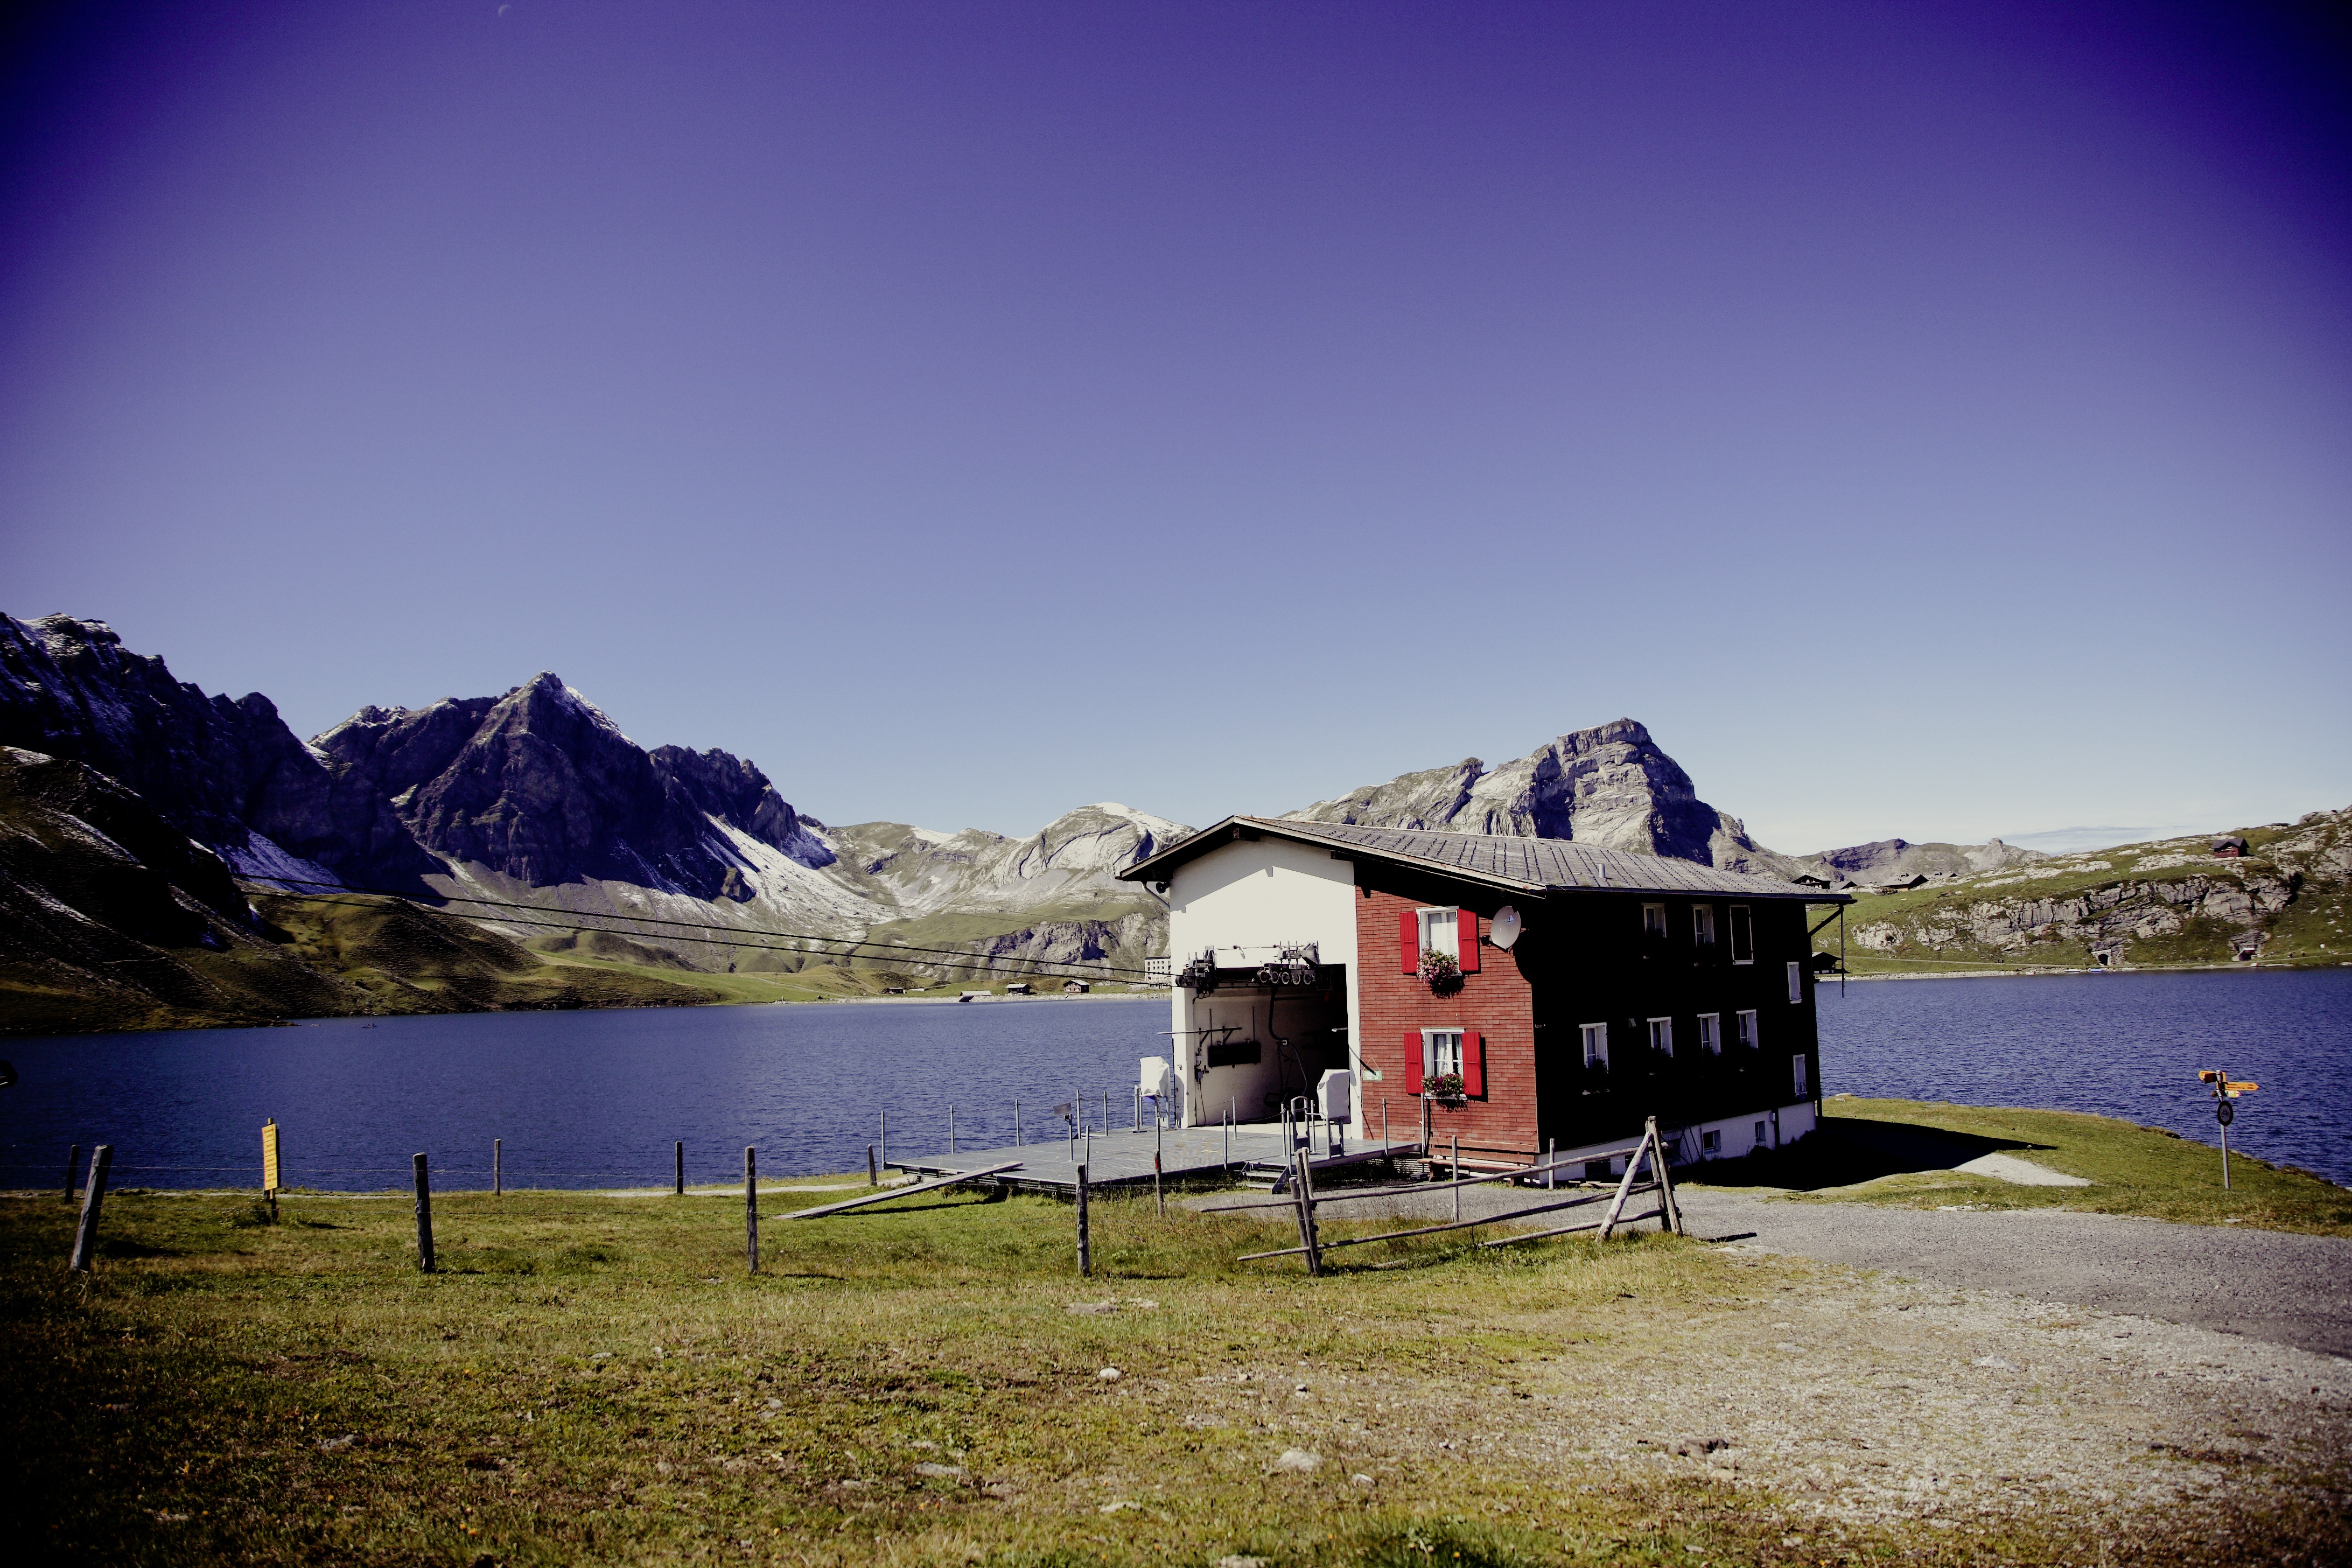
landscape, sea, coast, nature, ocean, mountain, sky, house, lake, mountain range, vacation, evening, reflection, bay, fjord, body of water, mountains, alps, loch, mountainous landforms